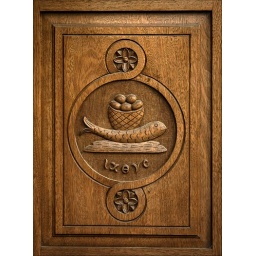
Detail from a church door in Crete.EF182 7742